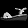
Label: Sandal